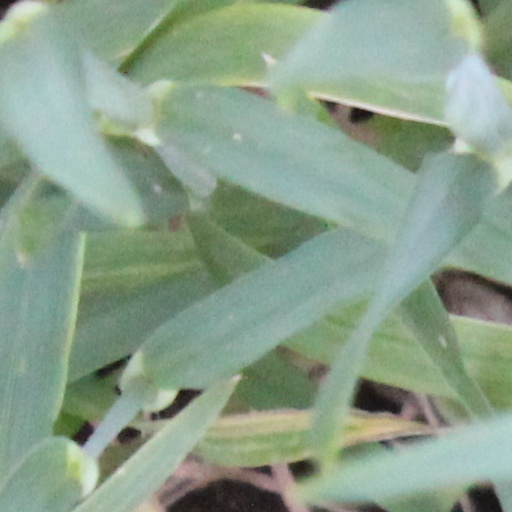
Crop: wheat